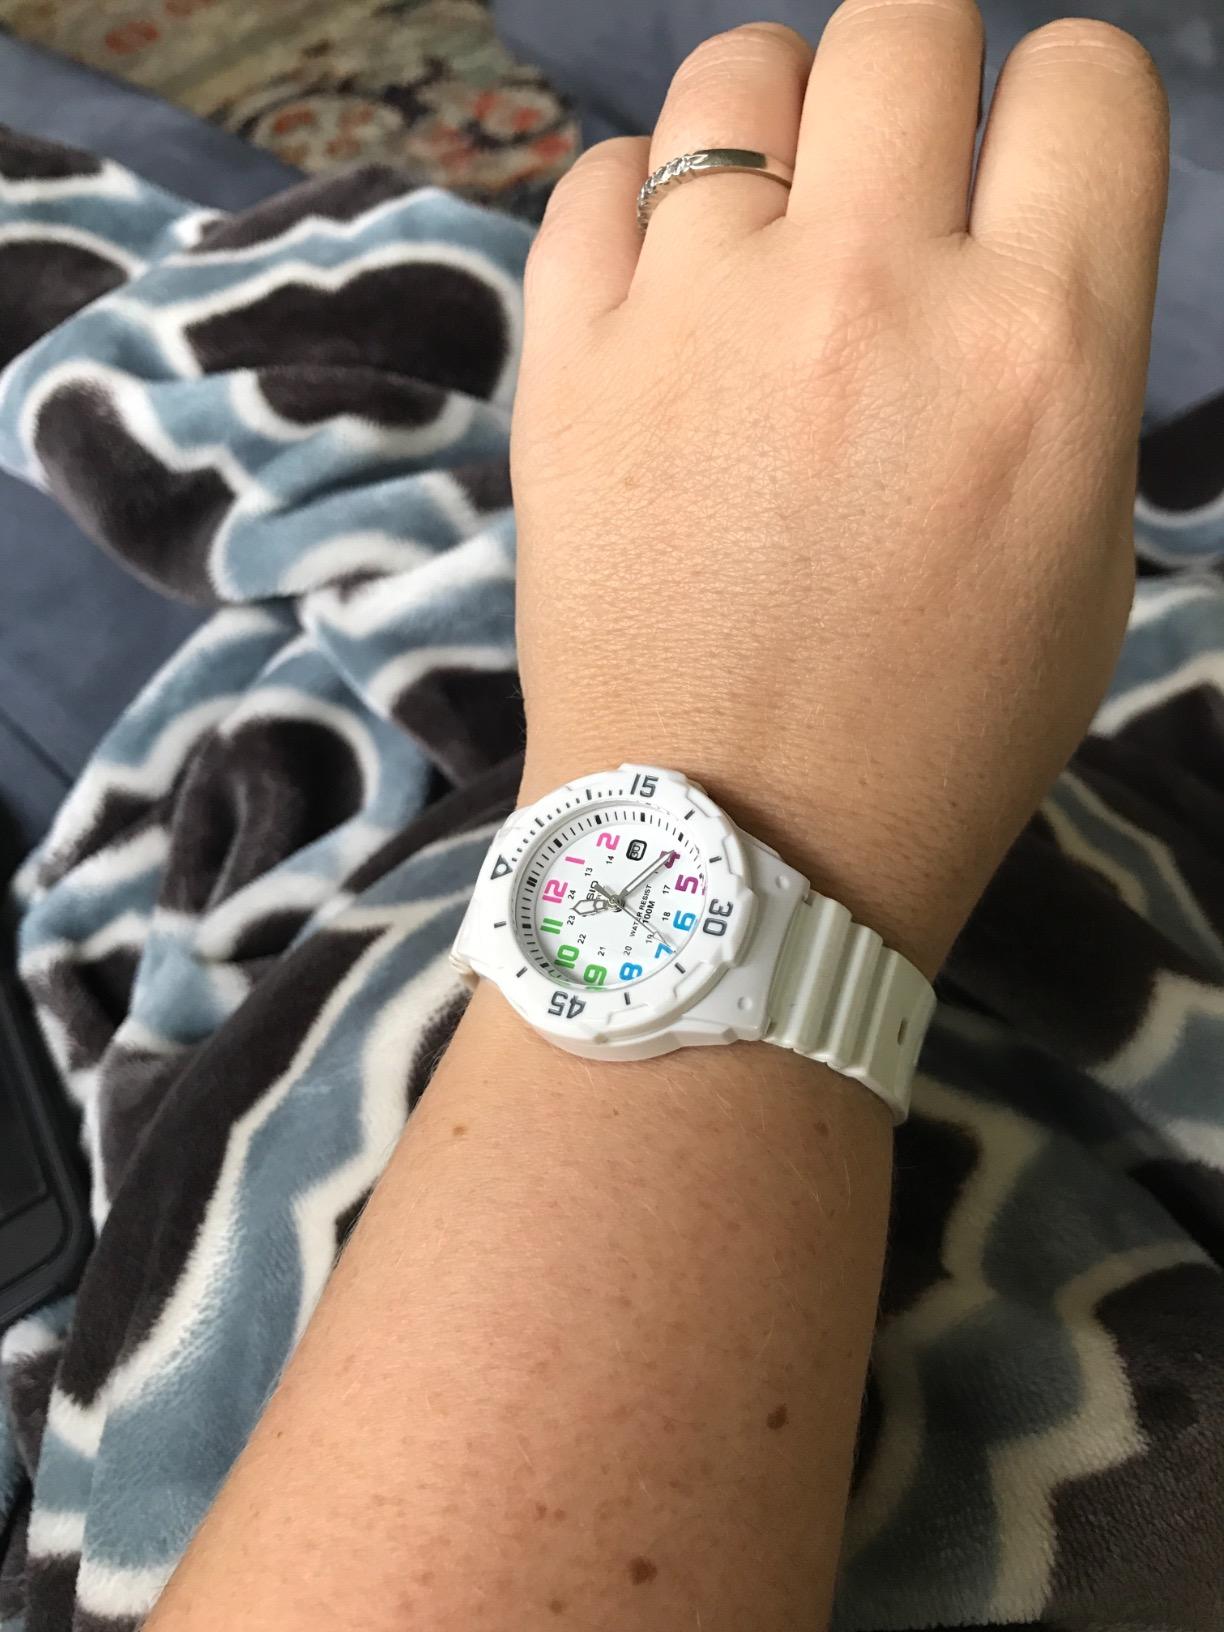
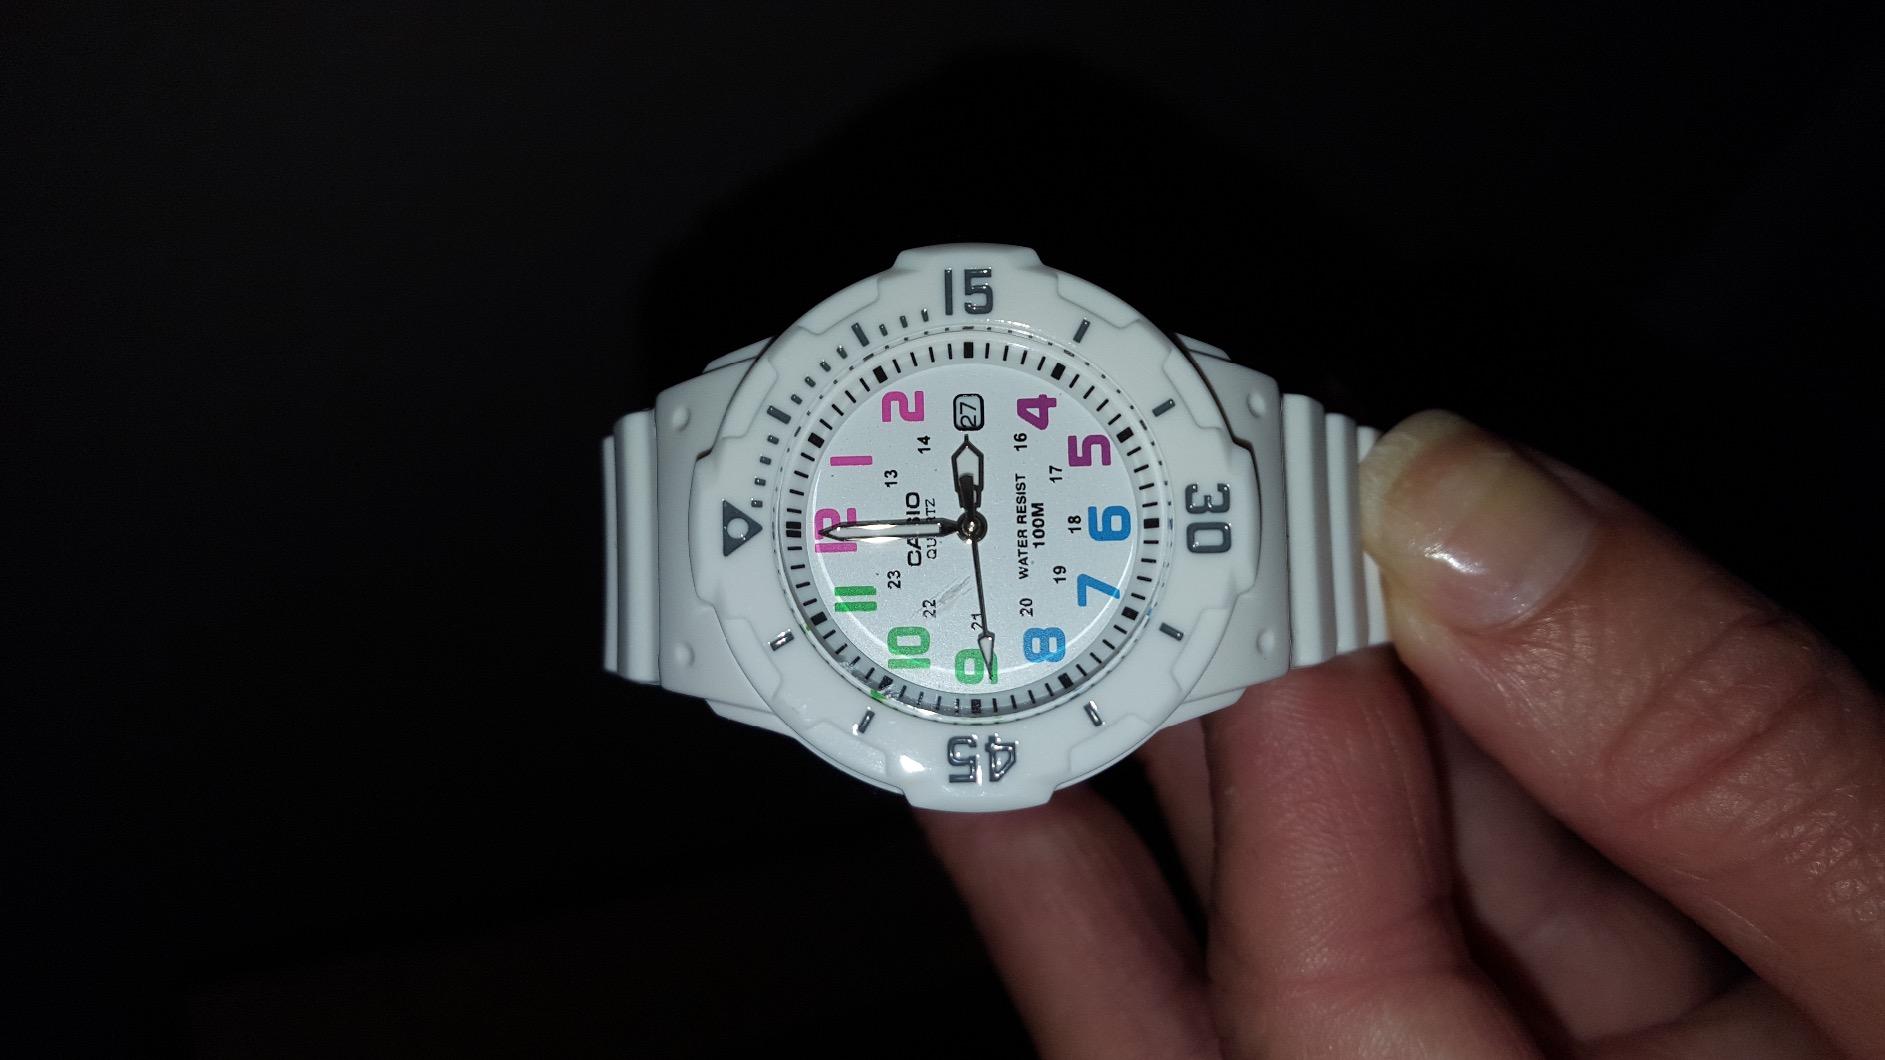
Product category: accessories_watch
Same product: yes